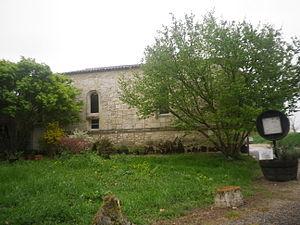
Ancienne église de l'Ile du Carney, dite ""la Vieille Chapelle"". Commune de Lugon-et-l'Ile-du-Carney (33)."
Lugon-et-l'Île-du-Carnay, parfois écrit Lugon-et-l'Île-du-Carney, est une commune du Sud-Ouest de la France, située dans le département de la Gironde en région Nouvelle-Aquitaine.